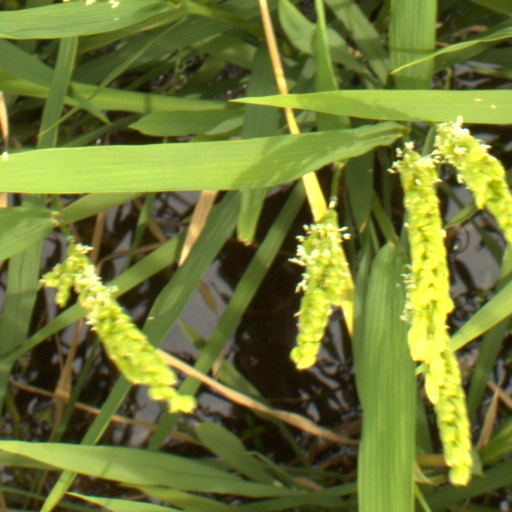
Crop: rice